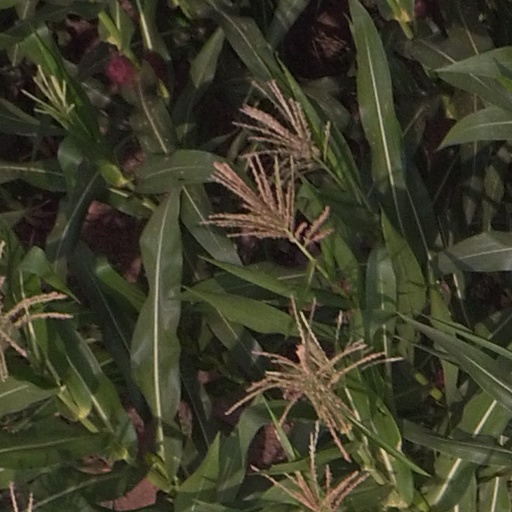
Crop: maize; corn